Tambach Formation

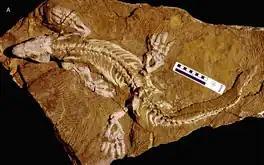
A complete and fully articulated skeleton of "Orobates pabsti" from the upper beds of Bromacker.

The narrower upper beds also represent alternating flooding and still water conditions, albeit with finer clasts and lower topography. The sandstone channel fills are mostly replaced by homogeneous layers of red siltstone, which were prone to breaking along sharp edges. This siltstone contained mudcrack fragments, calcite-encased roots, and well-preserved partial or articulated skeletons of terrestrial tetrapods. These sediments indicate that reduced relief in stage II of the Tambach Formation had made sheetfloods the dominant erosional force, rather than individual channels. The lowest sheetflood deposit was particularly rich in diadectid fossils. The fine sediment successions were also altered, becoming dominated by finely laminated (and only occasionally micaceous) shale in which conchostracans and arthropod remains were fossilized. These indicate a transition to more permanent lakes and broad floodplain conditions at the center of the Tambach Basin, rather than the ephemeral fluvial environment of the lower beds.